Sankt Petri Schule

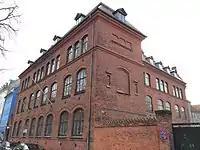
No. 5: The school's building from 1899

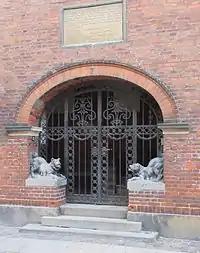
No. 7: Detail1899

The school building at Larslejstræde 5 is from 1899 and was designed by architect Frederik Levy. The school has also taken over the building at No. 7. This building is also from 1899 and was also designed by Frederik Levy. Both buildings are constructed in red brick with large, arched windows. No. 5 has a gate guarded by two granite lions.